Ricardo Rio

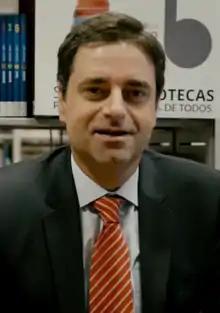
Ricardo Rio in 2016

Ricardo Bruno Antunes Machado Rio (born 21 November 1972) is a Portuguese economist and politician, currently serving as mayor of Braga.